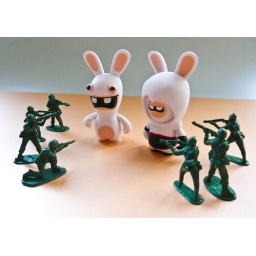
The Rabbids were going to ransack the toy box until the green soldiers stepped in to save the day!